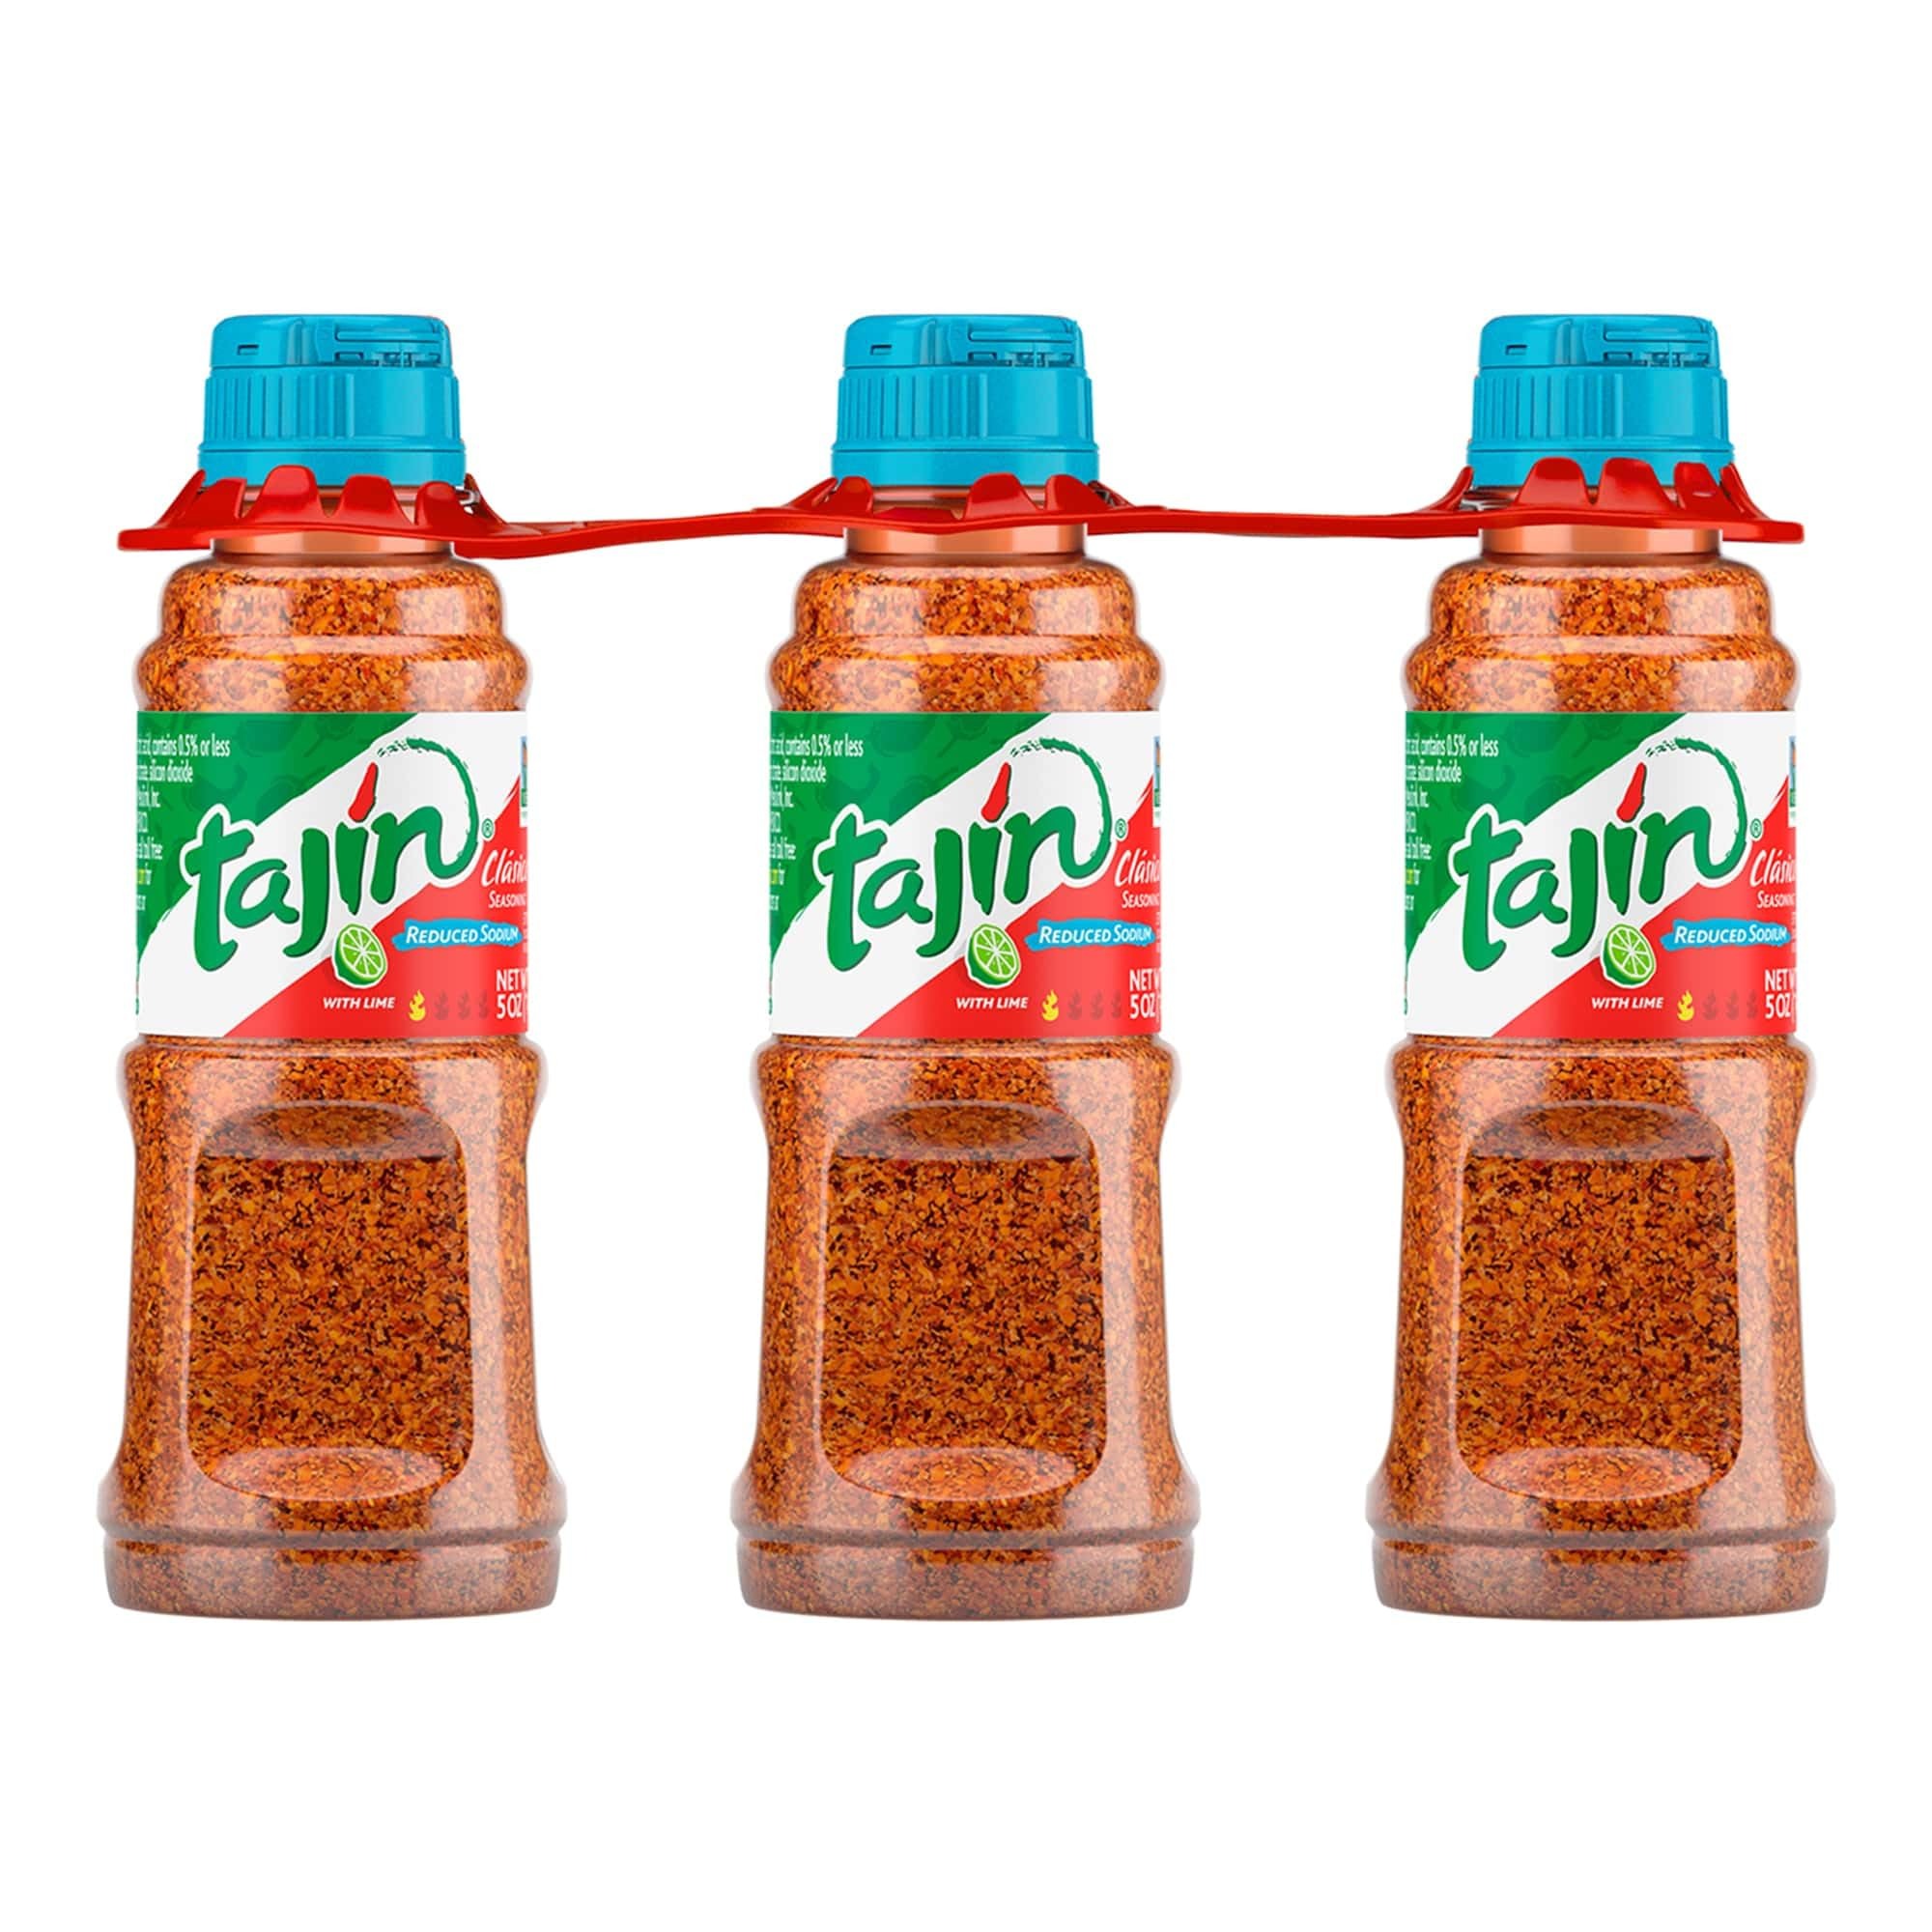
Item Name: Tajin Clásico Reduced Sodium Seasoning 5 oz (Pack of 3)
Bullet Point 1: FLAVORFUL INGREDIENTS WITH LESS SODIUM: The Tajin Clasico Seasoning is made with the same unique blend of lime, mild chili peppers, and sea salt that brings out the flavor of your favorite foods, fruits and veggies, but now with less sodium
Bullet Point 2: A UNIQUE ZING TO YOUR FOOD: Known to add the perfect balance of zing to food, the Tajin Mexican seasoning offers a one-of-a-kind taste added to some of your favorite dishes
Bullet Point 3: SEASONING FOR ALL KINDS OF DISHES: You can try this Tajin chili seasoning with fruits and veggies, meats, poultry, salads, popcorn, and even drinks, adding a layer of spice into recipes you know and love
Bullet Point 4: ADDS FLAVORFUL HEAT: No need to worry about the heat from this Tajin chili seasoning because our blend ensures that the sensation will be more flavorful rather than hot
Bullet Point 5: GLUTEN-FREE: Tajin seasoning is free from allergens such as milk, seafood, soy, wheat, egg, and nuts. No artificial colors or flavors added. Comes in three convenient 5oz bottle with a flip-top opening
Value: 15.0
Unit: Ounce

Price: 3.49